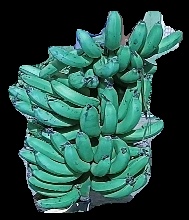
Variety: pachbale
Grade: grade3